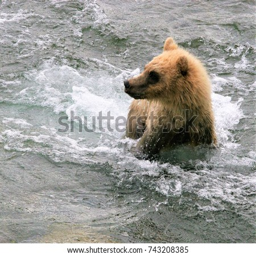
a little brown bear going for a swim in the icy water